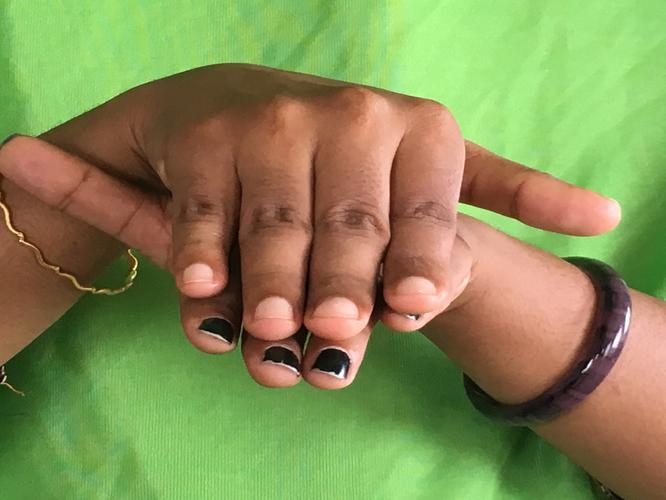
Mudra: Matsya
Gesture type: double_hand